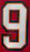
Number: 9